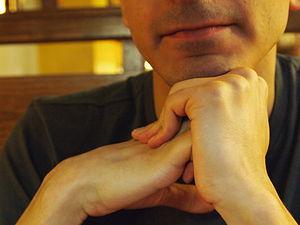
Le craquement des articulations est la conséquence d'une contrainte articulaire produisant un bruit de craquement ou un claquement. La forme la plus commune de ceci est le craquement délibéré des phalanges des doigts de la main. Il est possible de faire craquer beaucoup d'autres articulations comme celles au niveau des vertèbres cervicales, des hanches, des poignets, coudes, épaules, pieds, genoux, mâchoires, et autour du calcaneum. Ce craquement est utilisé en chiropractie.